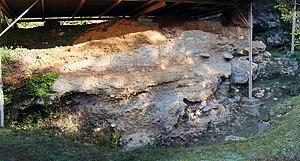
L'abri de La Micoque, Les Eyzies-de-Tayac, Dordogne, Aquitaine, France. Ce site a été occupé par les Homos Erectus, entre il y a 440
Les Eyzies-de-Tayac-Sireuil est une ancienne commune française située dans le département de la Dordogne, en région Nouvelle-Aquitaine.
Le site préhistorique de La Micoque se trouve sur la commune des Eyzies-de-Tayac en Dordogne. Il a livré de très nombreux vestiges lithiques du Paléolithique inférieur et est notamment le site éponyme du Micoquien et du Tayacien.